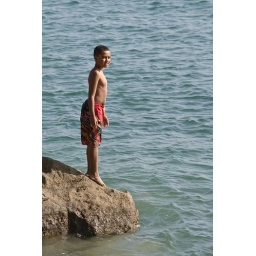
Young boy stands on rock in swimming suit looking at water